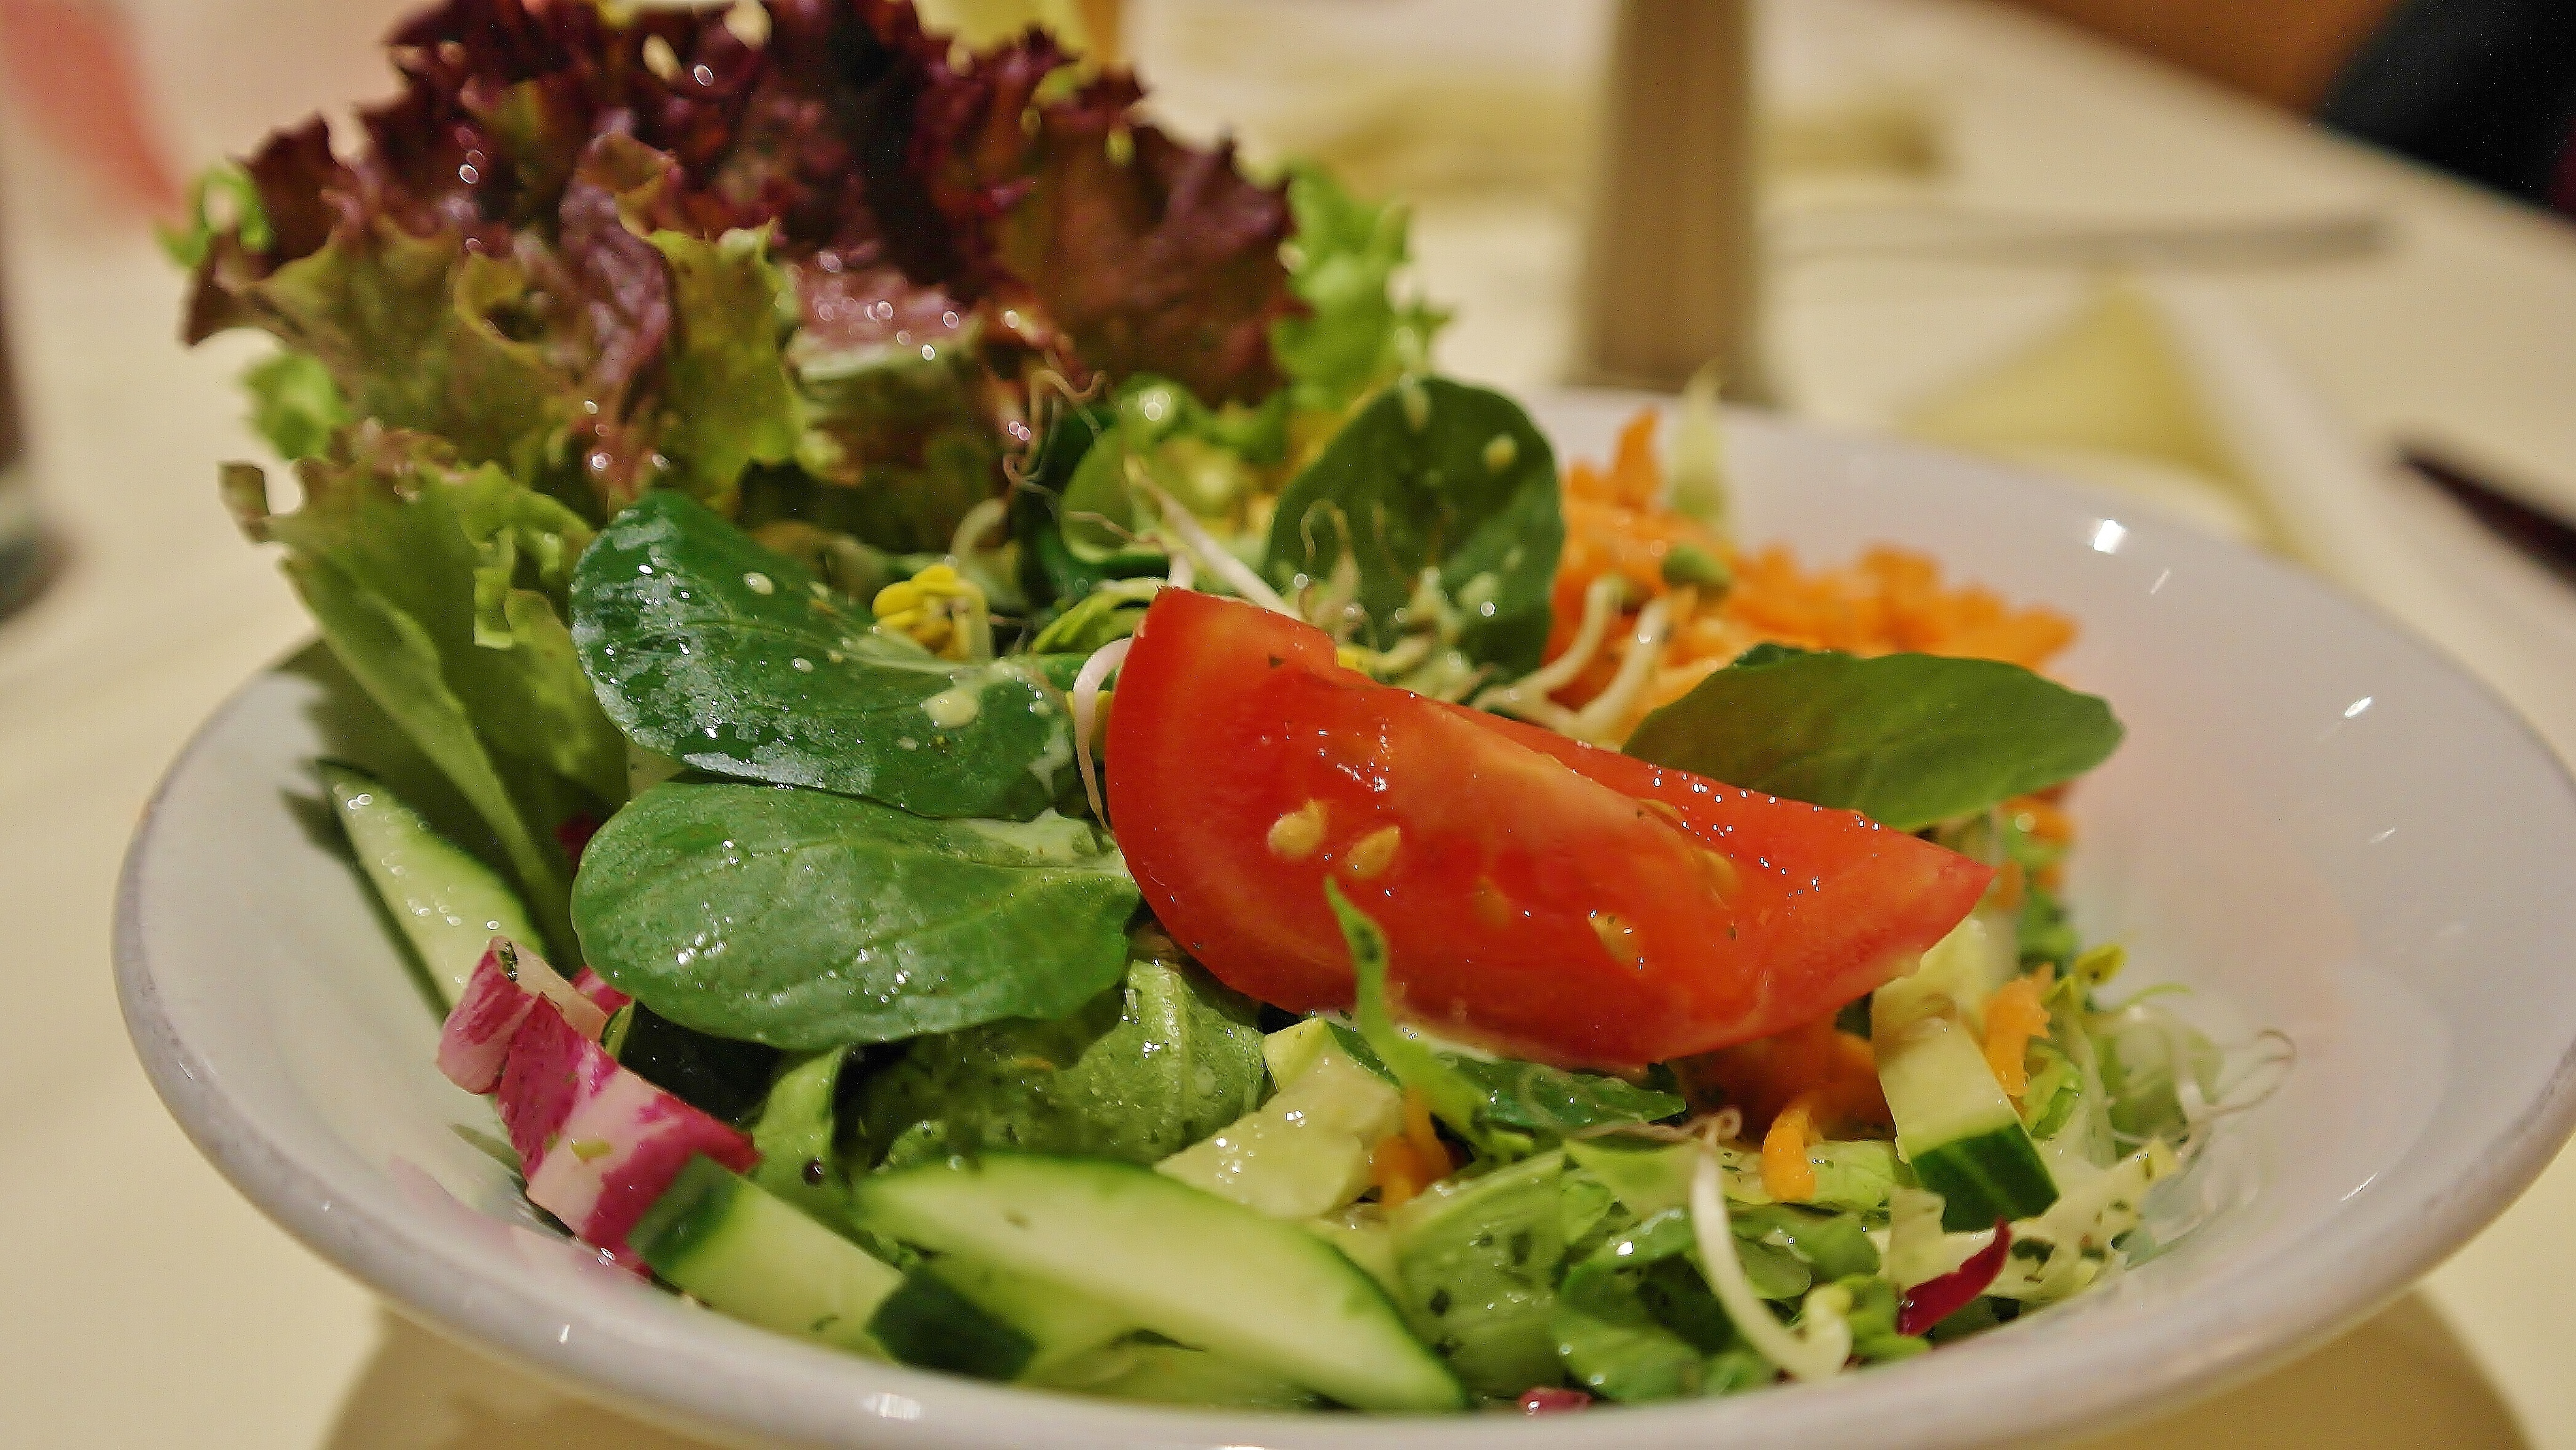
dish, meal, food, salad, green, red, produce, vegetable, kitchen, colorful, garden, healthy, eat, lunch, cuisine, delicious, lettuce, tomatoes, starter, vitamins, frisch, mixed salad, garnish salad, leaf lettuce, salad plate, appetizer salad, edible, supper, hors d oeuvre